Lake Vancouver (Western Australia)

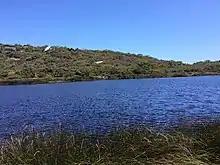
Lake Vancouver eastern side

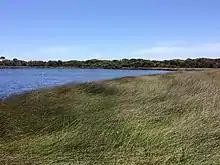
Lake Vancouver northern side

Lake Vancouver (Noongar: Naaranyirrap) is a permanent freshwater lake in the Great Southern region of Western Australia located approximately south east of the town of Albany and about south east of Perth. The lake is listed in the South Coast significant Wetlands database and is part of a case study to help determine buffer zone guidelines for wetlands in Western Australia.